King of Prussia Inn

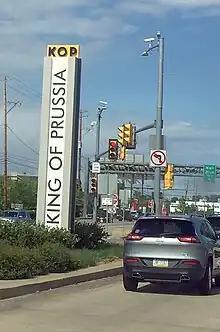
The original location of the King of Prussia Inn sat roughly where the left turn lanes of US 202 to North Gulph Road sits today right next to the KOP sign

The inn was forced to move with the expansion of U.S. Route 202. U.S. 202 is a major north–south highway that passes through the town from southwest to northeast. Its construction as an expressway would have caused the destruction of the King of Prussia Inn; however, historic preservationists managed to prevail upon the Commonwealth of Pennsylvania to avoid this structure by building north and southbound lanes on either side of it.